Krasnoarmeysky constituency (Volgograd Oblast)

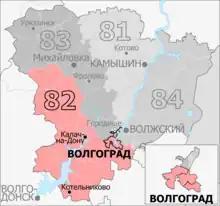
Constituency boundaries from 2016 to 2026

The Krasnoarmeysky constituency (No.82) is a Russian legislative constituency in Volgograd Oblast. The constituency covers southern Volgograd as well as southern Volgograd Oblast. After 2025 redistricting Volgograd Oblast is slated to lose one of its four constituencies, so Krasnoarmeysky constituency is going to be dissolved and absorbed by Mikhaylovka constituency.